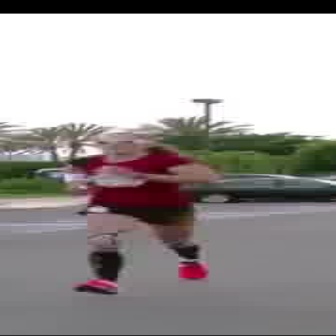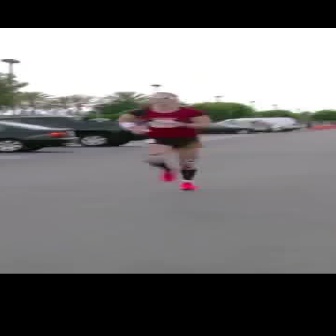
  Please identify the target specified by the bounding box [57,132,220,295] in the first image and locate it in the second image. Return the coordinates in [x_min,y_min,x_max,y_max] format.
Answer: [115,91,214,190]